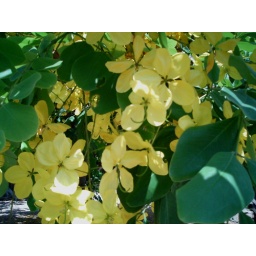
this was a tree and had heaps of flowers all over it